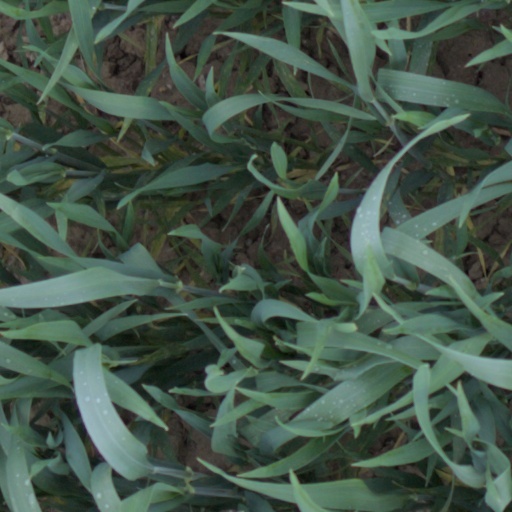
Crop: wheat